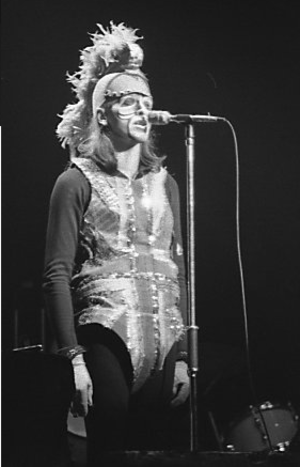
Genesis est un groupe rock britannique, considéré comme un des pionniers du genre progressif, originaire de Godalming, Surrey. Il connaît un succès important à partir des années 1970, culminant dans les décennies 1980 et 1990. Peter Gabriel, puis le batteur Phil Collins après le départ du premier en 1975, ont été au chant les figures emblématiques du groupe. Tous deux, ainsi que Mike Rutherford avec son groupe Mike + The Mechanics, ont également connu un grand succès international en tant qu'artistes solo.